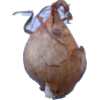
Label: onion